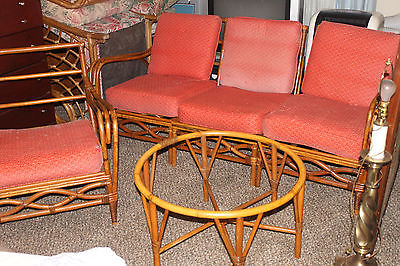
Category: sofa